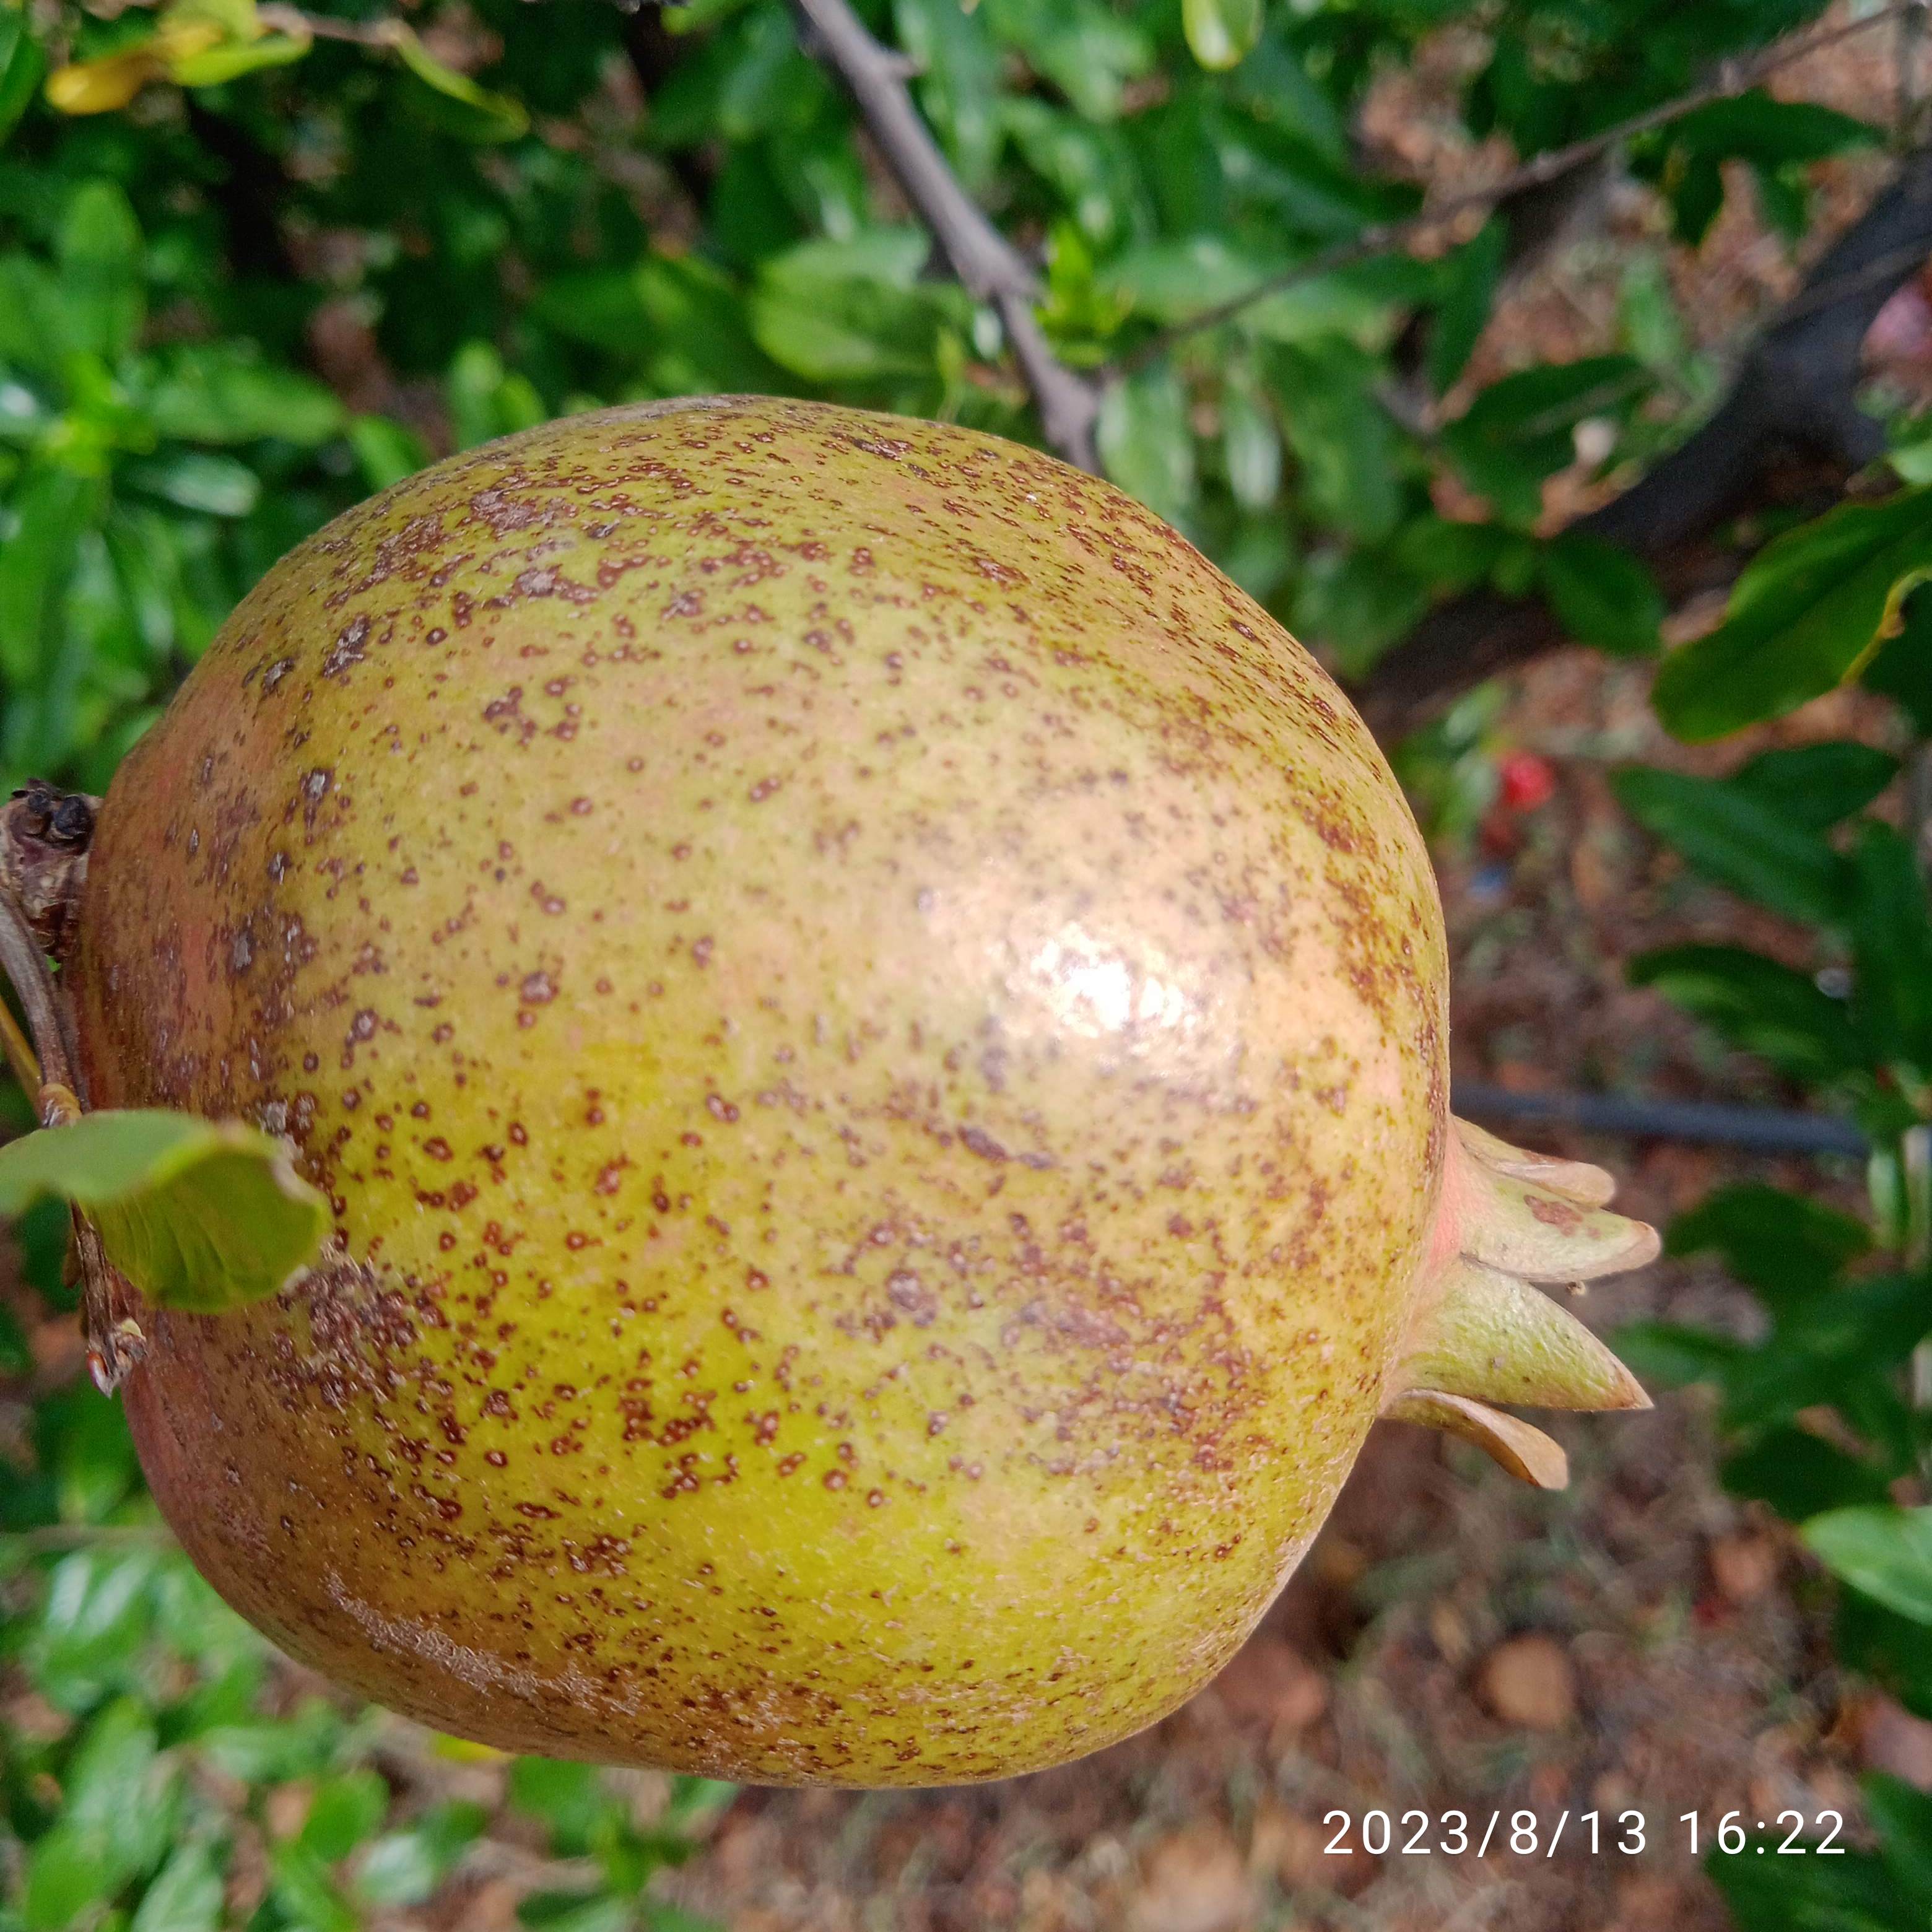
Label: Cercospora